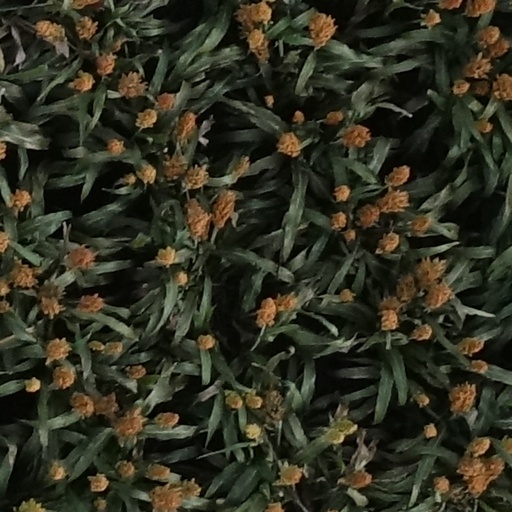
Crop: sorghum